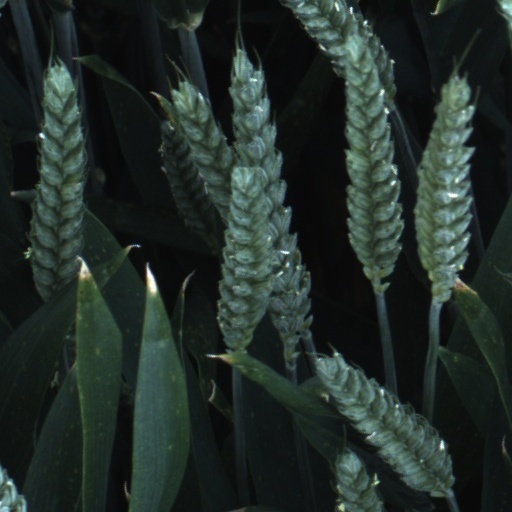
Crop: wheat